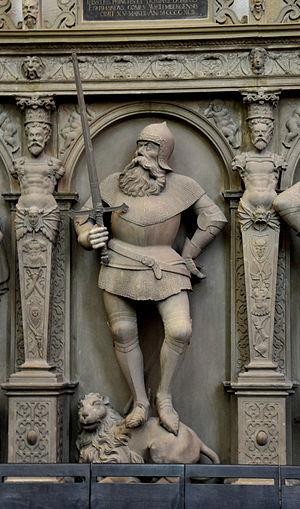
L'État allemand du Wurtemberg a été successivement une seigneurie, un comté, un duché, un électorat et un royaume. Jusqu'en 1806, son nom exact est Wirtemberg. La maison de Wurtemberg règne sur le Wurtemberg jusqu'à l'abolition de la monarchie en 1918.
Eberhard II du Wurtemberg, fut comte du Wurtemberg et comte d'Urach avec son frère Ulrich IV de 1344 à 1366. À cette date, il devint seul comte du Wurtemberg et d'Urach jusqu'à sa mort.